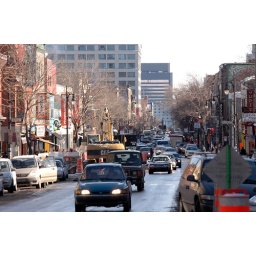
well south on St-Laurent towards the Palais de Justice the dark building with the gold windows way in the background in Old Montreal.